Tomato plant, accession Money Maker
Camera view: tilt-top (135 deg); turntable rotation: 180 degrees
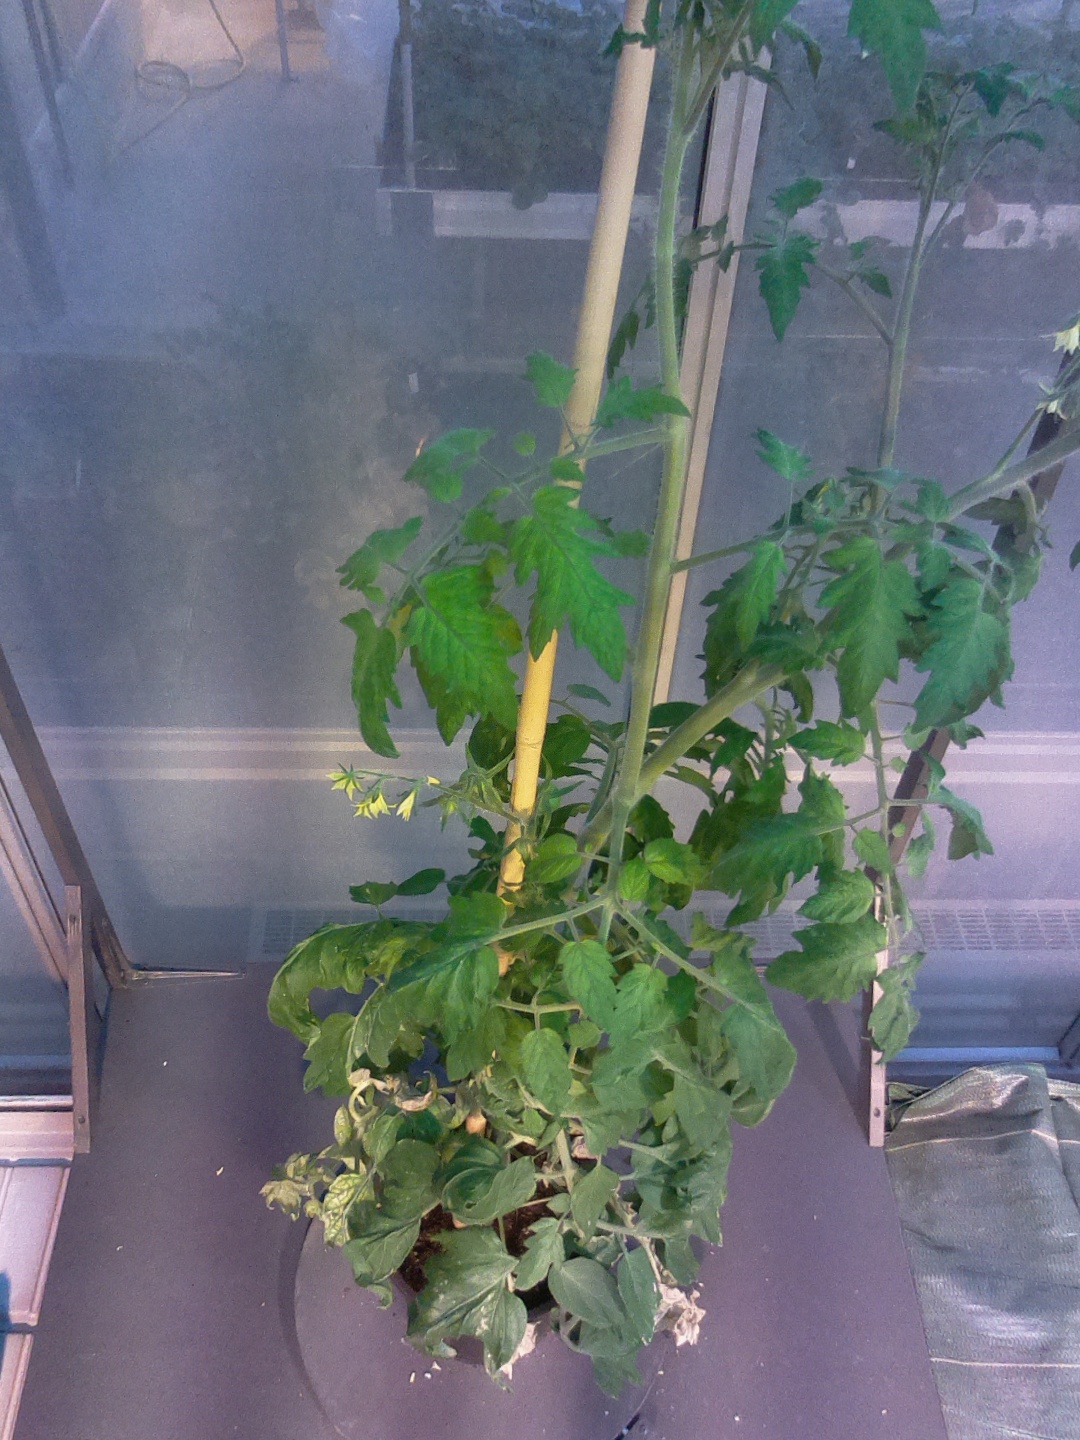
BBCH growth stage 70: Fruits at the main stem or branches visibles